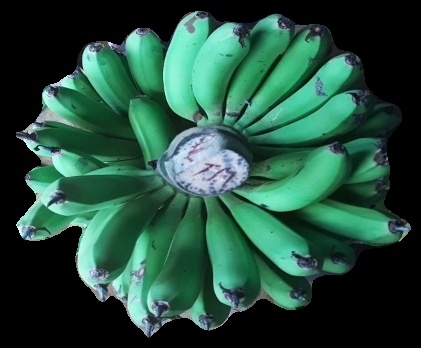
Variety: pachbale
Grade: grade1